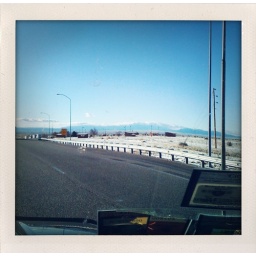
road trip day 2: snow on the ground in New Mexico as mountains approach